Rostock Hauptbahnhof

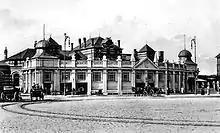
Northern entrance in 1920

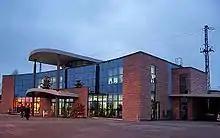
New southern station building, built 1999-2003

With the establishment of the train ferry between Warnemünde and Gedser in 1903, long-distance express trains between Berlin and Copenhagen stopped at the station. After the reconstruction of the approach of the line towards Stralsund, trains to and from Stralsund no longer stopped at the station of the Friedrich-Franz Railway, which subsequently became the Rostock freight yard.